Dunedin Town Hall

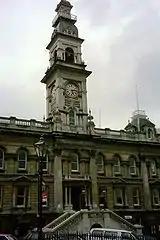
The first phase of construction included the Octagon facade.

This first building has three main storeys, the ground or basement constructed of Port Chalmers breccia with the floors above built of Oamaru limestone. There was a central entrance at the first floor level – the piano nobile in architectural terms - reached by a double flight of steps from the street. Above it there is a high tower of five more levels incorporating a clock, bells and a mansard roof. The four corners of the building also have mansard roofs. The tower is 47 metres (165 feet) to the base of the flagpole and is very prominent in central Dunedin. The building’s principal elevation still dominates the Octagon.